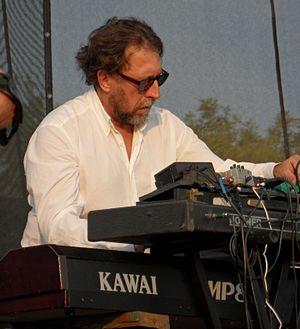
Steve Nieve, né Steven Nason à Londres le 19 février 1958, est un musicien britannique.